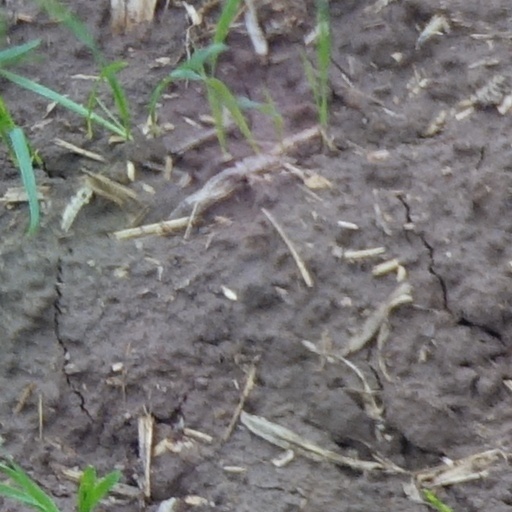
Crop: wheat